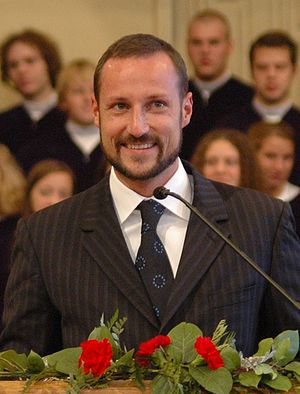
Kronprins Haakon Magnus af Norge
Kronprins Haakon Magnus i 2005.
Haakon, Norges Kronprins er Norges kronprins og tronfølger til den norske trone.